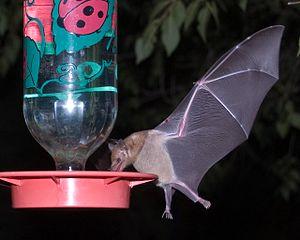
Voici la liste des espèces de mammifères indigènes signalés au Mexique. En septembre 2014, il y a 536 espèces de mammifères ou sous-espèces répertoriées. D'après les données de l'UICN, le Mexique a des espèces de mammifères non cétacés 23 % de plus que les États-Unis et le Canada réunis dans une zone seulement 10 % aussi large, ou la densité des espèces de plus de douze fois supérieure à celle de ses voisins du nord. La biodiversité des mammifères haute du Mexique est en partie le reflet de la vaste gamme de biomes présents sur ses gammes de latitude, climatiques et d'altitude, de la forêt tropicale de plaine de désert tempéré à montane forêt de la alpage. L'augmentation générale de la biodiversité terrestre se déplaçant vers l'équateur est un autre facteur important dans la comparaison. Mexique comprend beaucoup de la Mésoamérique et bois de pins et chênes de Madrean points chauds de la biodiversité. Du point de vue biogéographique, la plupart du Mexique est lié au reste de l'Amérique du Nord dans le cadre de l'écozone néarctique. Toutefois, les plaines du Sud du Mexique sont liées avec l'Amérique centrale et l'Amérique du Sud dans le cadre de l'écozone néotropique.
La Chauve-souris mexicaine à queue libre ou Choéronyctère du Mexique est une espèce de chauve-souris de la famille des Phyllostomidae présente au Salvador, au Guatemala, en Honduras, au Mexique et aux États-Unis. Il s'agit de la seule espèce du genre Choeronycteris.